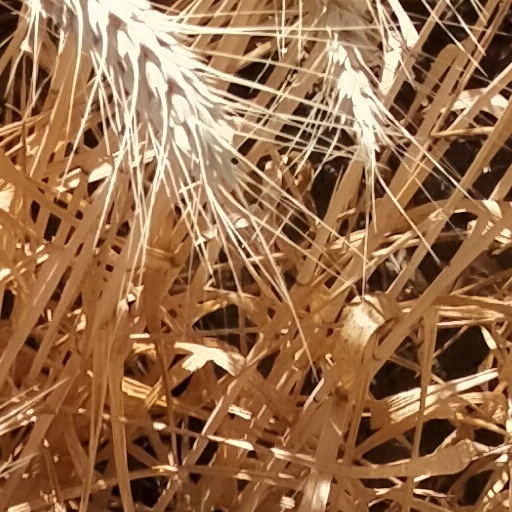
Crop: wheat